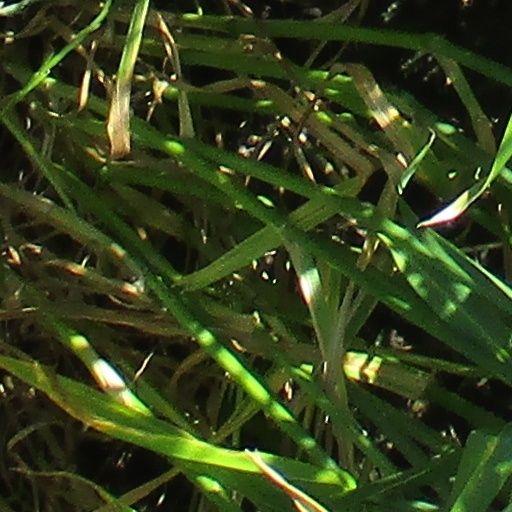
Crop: wheat